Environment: real
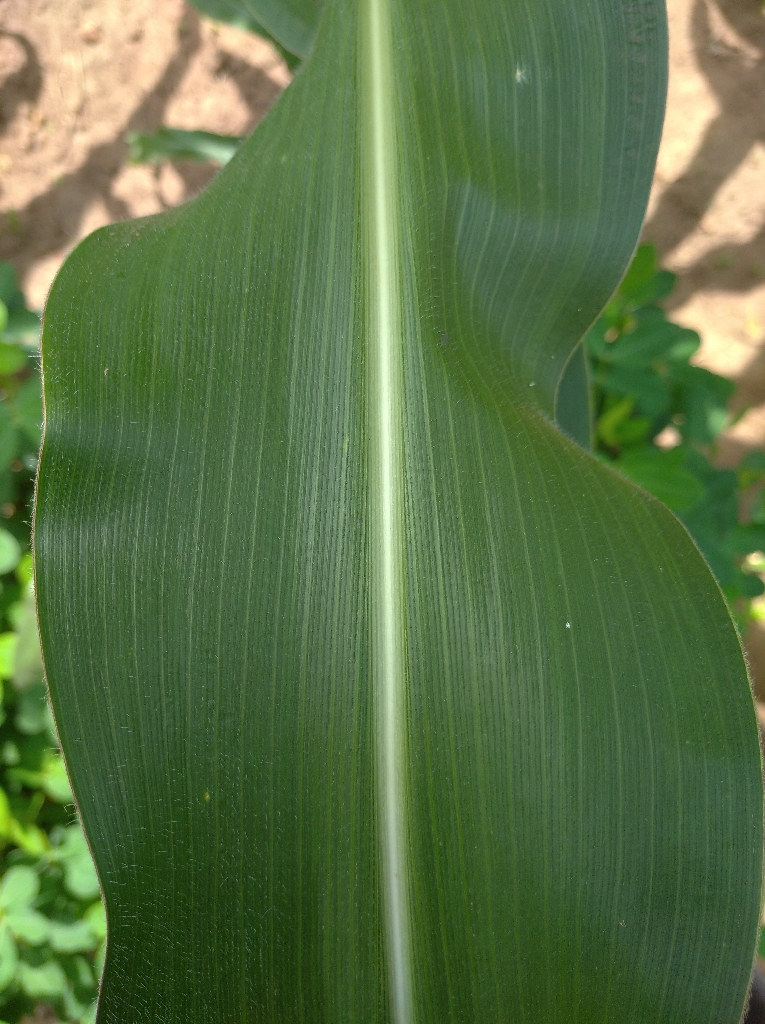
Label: healthy